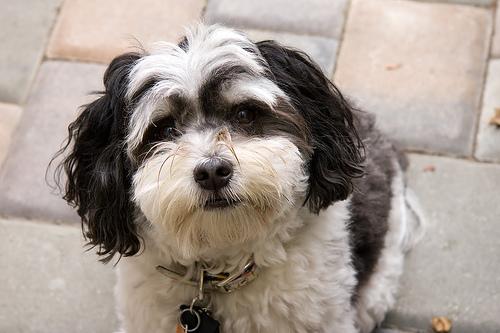
Breed: havanese